Rutan Long-EZ

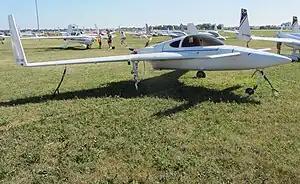
E-Racer

The Long-EZ was a scaled-up redesign of the VariEze predecessor, allowing for the use of readily available Lycoming aircraft engines instead of the Volkswagen-derived engines or hard-to-find small Continentals for which the VariEze was designed. Changes from the VariEze included a larger main wing with modified Eppler 1230 airfoil and less sweep, larger strakes containing more fuel and baggage storage, and a slightly wider cabin. The canard uses the same GU25-5(11)8 airfoil as the VariEze. Plans were offered from 1980 to 1985. There were about 700 FAA-registered Long-EZs in the United States in 2005, which had grown to 833 in 2021.